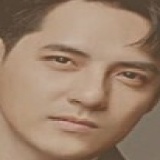
ca sĩ Ông Cao Thắng